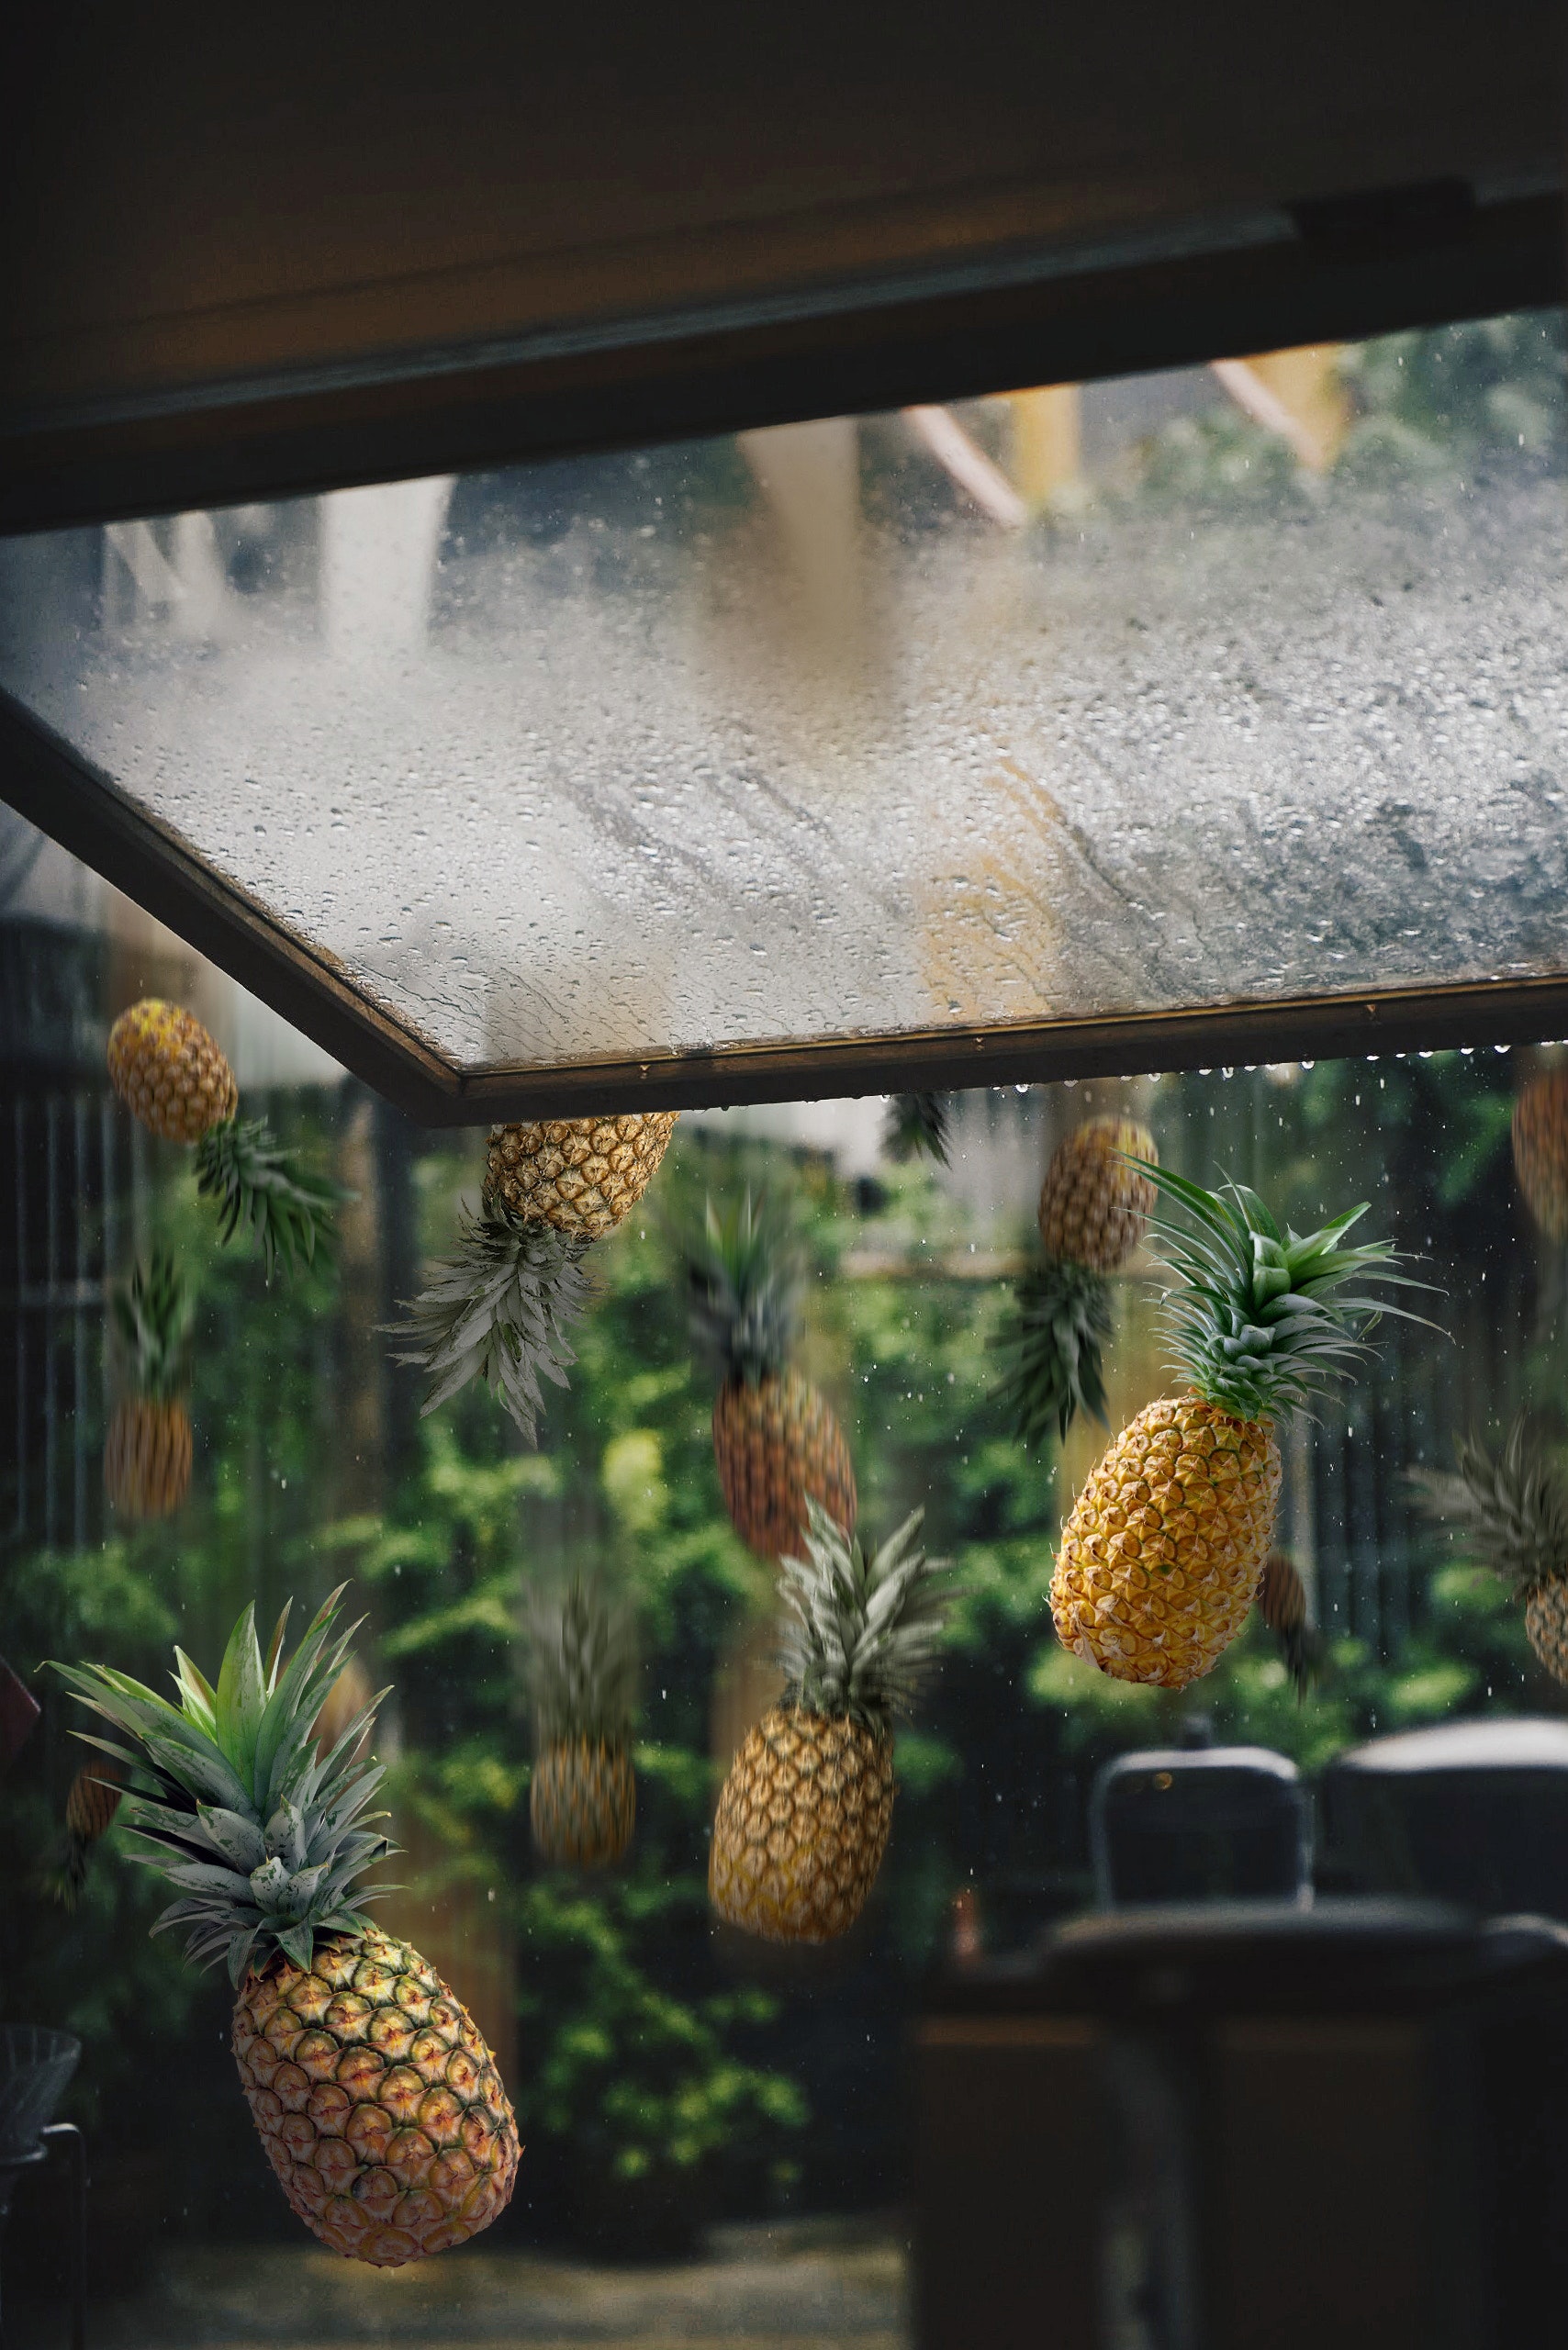
pineapple, ananas, fruit, plant, yellow, botany, window, bromeliaceae, organism, food, tree, glass, poales, produce, houseplant, house, palm tree